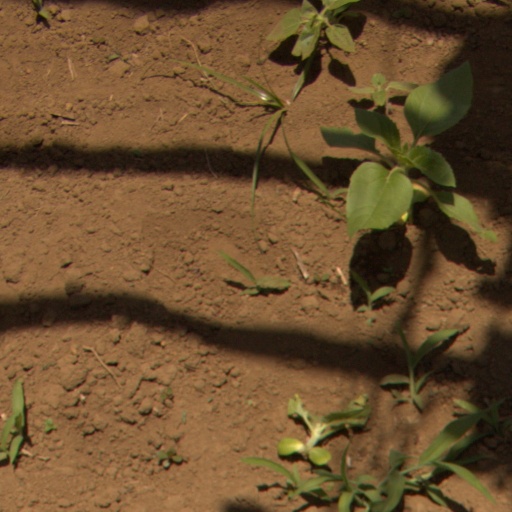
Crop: Jerusalem artichoke